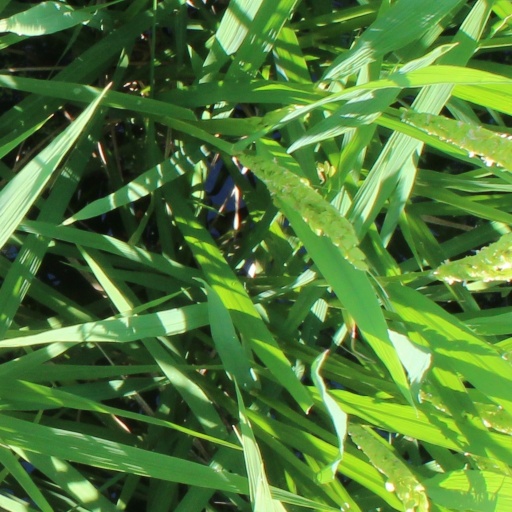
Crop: rice